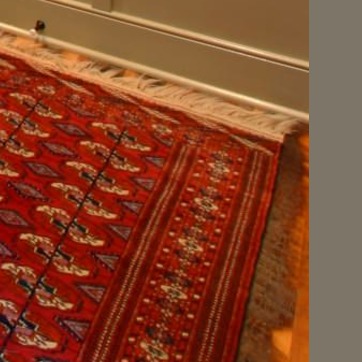
Material: carpet